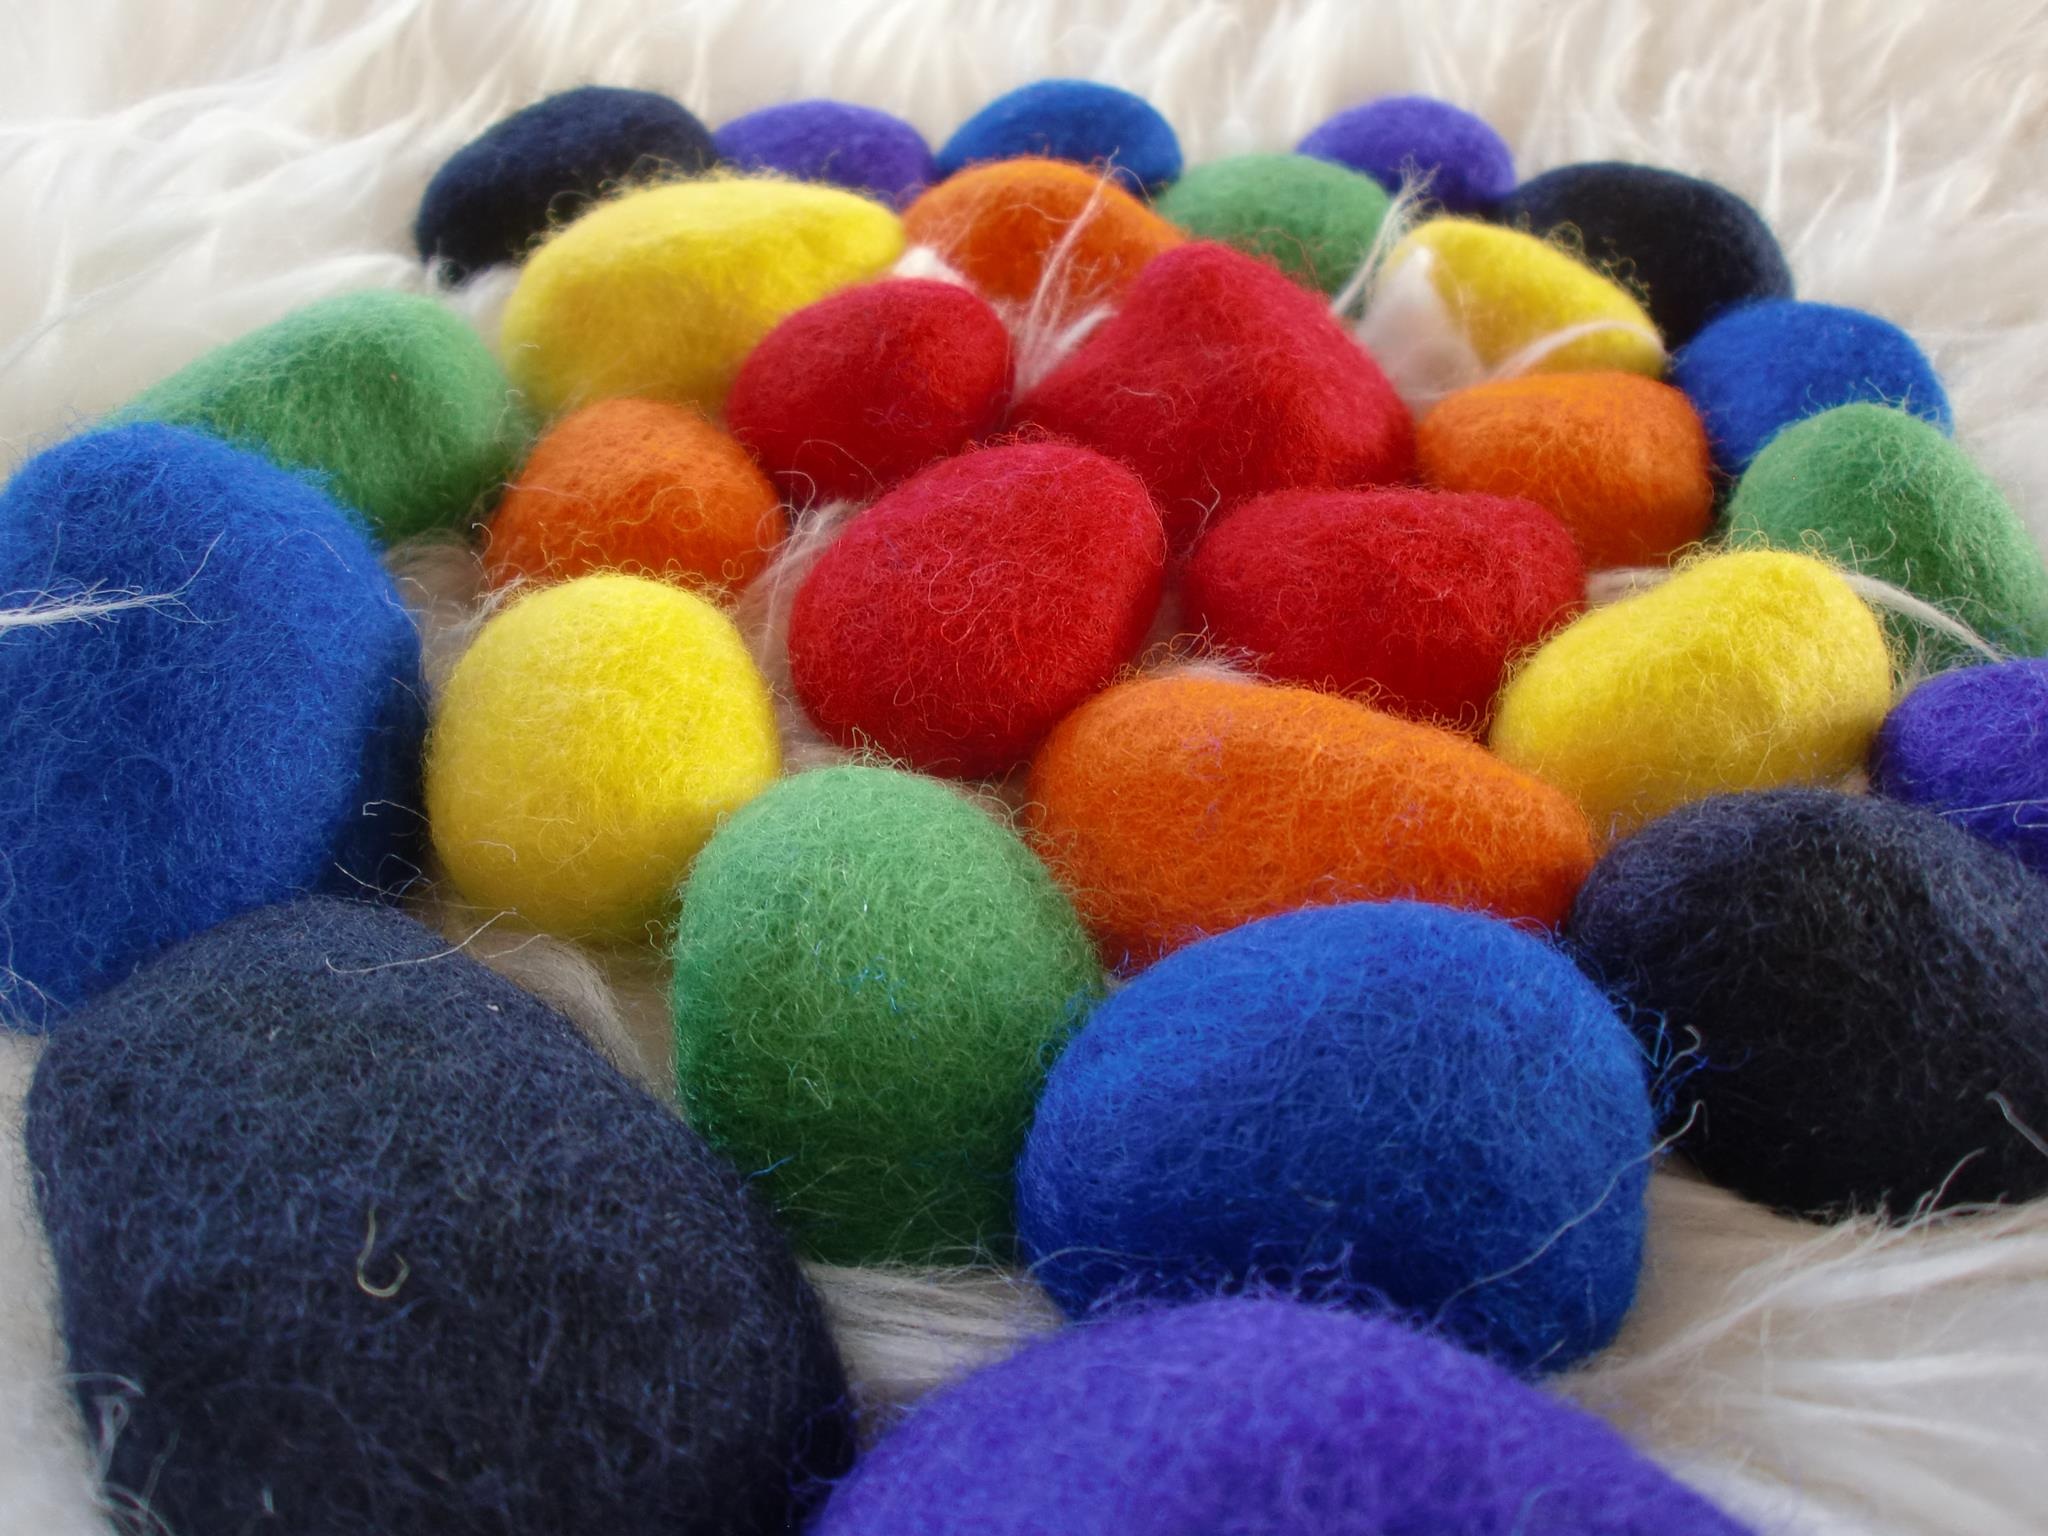
color, blue, colorful, close, toy, wool, material, thread, crochet, textile, stones, art, rainbow, plush, arts crafts, cheerleading, stuffed toy, frisk